Jenny Fromdabloc

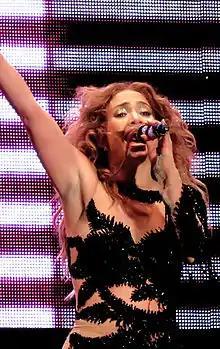
The episode title is a reference to "Jenny from the Block" by Jennifer Lopez.

This episode contains several references relating to music, media, film, and other pop culture phenomenon. The title of this episode is a reference to the Jennifer Lopez song "Jenny from the Block". The stress ball that Roger uses to fake sex with Snot is a promotional item for the Fox sitcom "Sons of Tucson", which was subsequently canceled after replacing "American Dad!" for a month. When putting the stress ball in the washer, it is noted that Roger is whistling the theme song. Steve shows an interest in going to Baskin-Robbins and trying out all 31 flavors, a reference to the creation of the company in 1945. In a flashback Steve and his friends visit Dennis Quaid and his brother Randy Quaid.